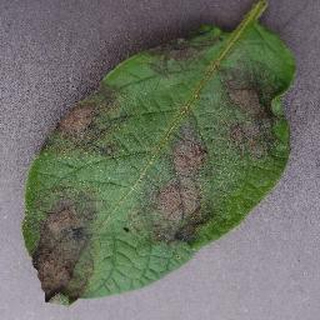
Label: potato_late_blight